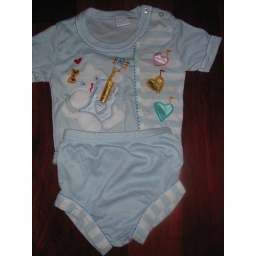
A sz0 more for a girl than a boy in my opinion! Brand new $3